Act of Accord

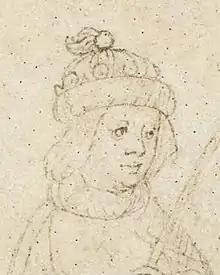
Contemporary line drawing of Edward Prince of Wales

Events elsewhere needed urgent government intervention. In Scotland, James II had captured Roxburgh Castle and was poised to march on Berwick. The bulk of the Lancastrian army was regrouping in Yorkshire, where much of the nobility was loyal to Henry. Margaret rapidly raised an army which began attacking York's and Salisbury's estates and tenants. Law and order were thus high on York's priorities. While no one in government could state openly that it was the queen and Henry's supporters who were behind the discontent—instead, it was phrased as a need to protect the kingdom's borders from invasion by the Scots—"HPO" suggests that "it is clear from indirect references that the duke received a specific royal command to deal with the unrest".